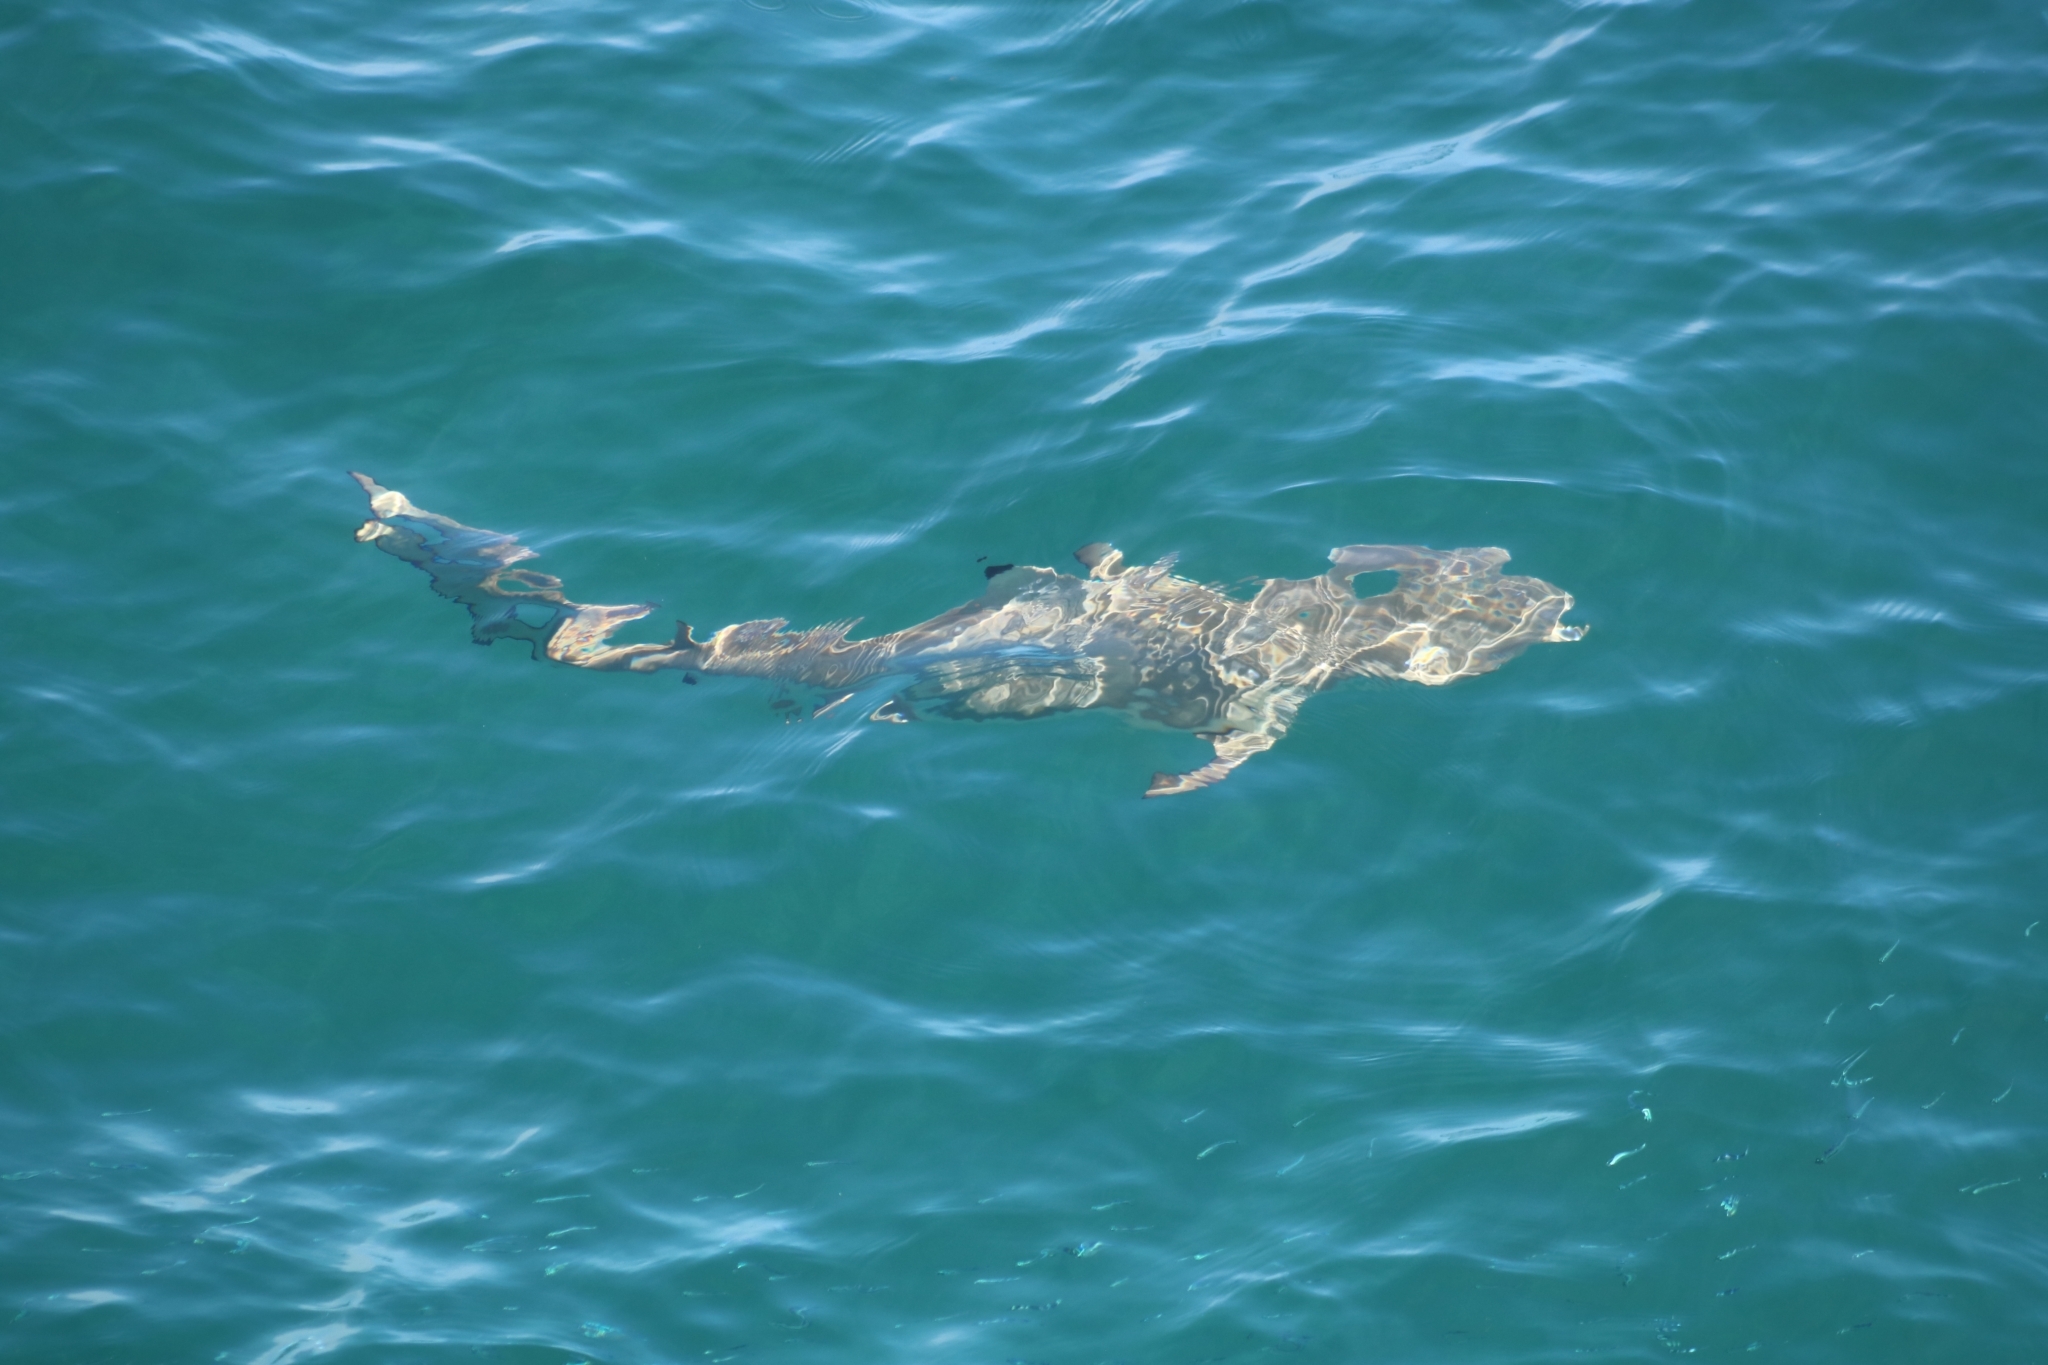
Carcharhinus melanopterus (Blacktip Reef Shark)